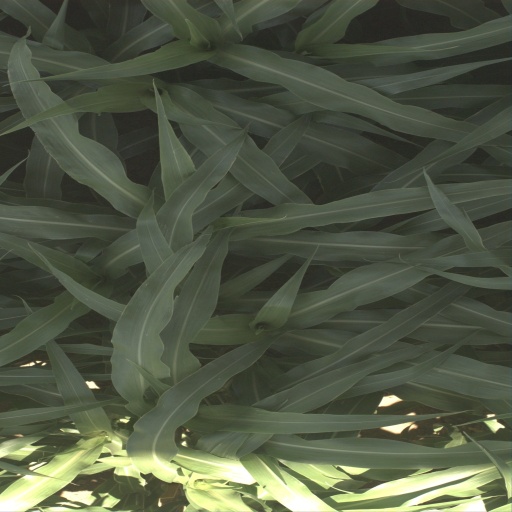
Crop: sorghum